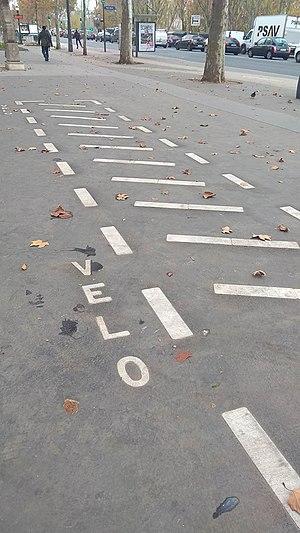
Il s'agit de places de stationnement pour vélos en free-floating à Paris, en 2018.
La mobilité partagée est la manière de se déplacer à l'aide de moyens de transport partagés, souvent gérés par une entreprise, un syndicat ou une association, dans un but lucratif ou non. Cette pratique est en croissance continue depuis les années 2000. Elle s'inscrit notamment dans une logique de développement durable et d'économie collaborative. De plus en plus de moyens de transports y sont intégrés. Aujourd'hui, dans une optique de viabilité économique, la plupart des services répondant à une logique de mobilité partagée sont implantés en milieu urbain afin de cibler un nombre important d'utilisateurs et de rentabiliser le coût d'exploitation.